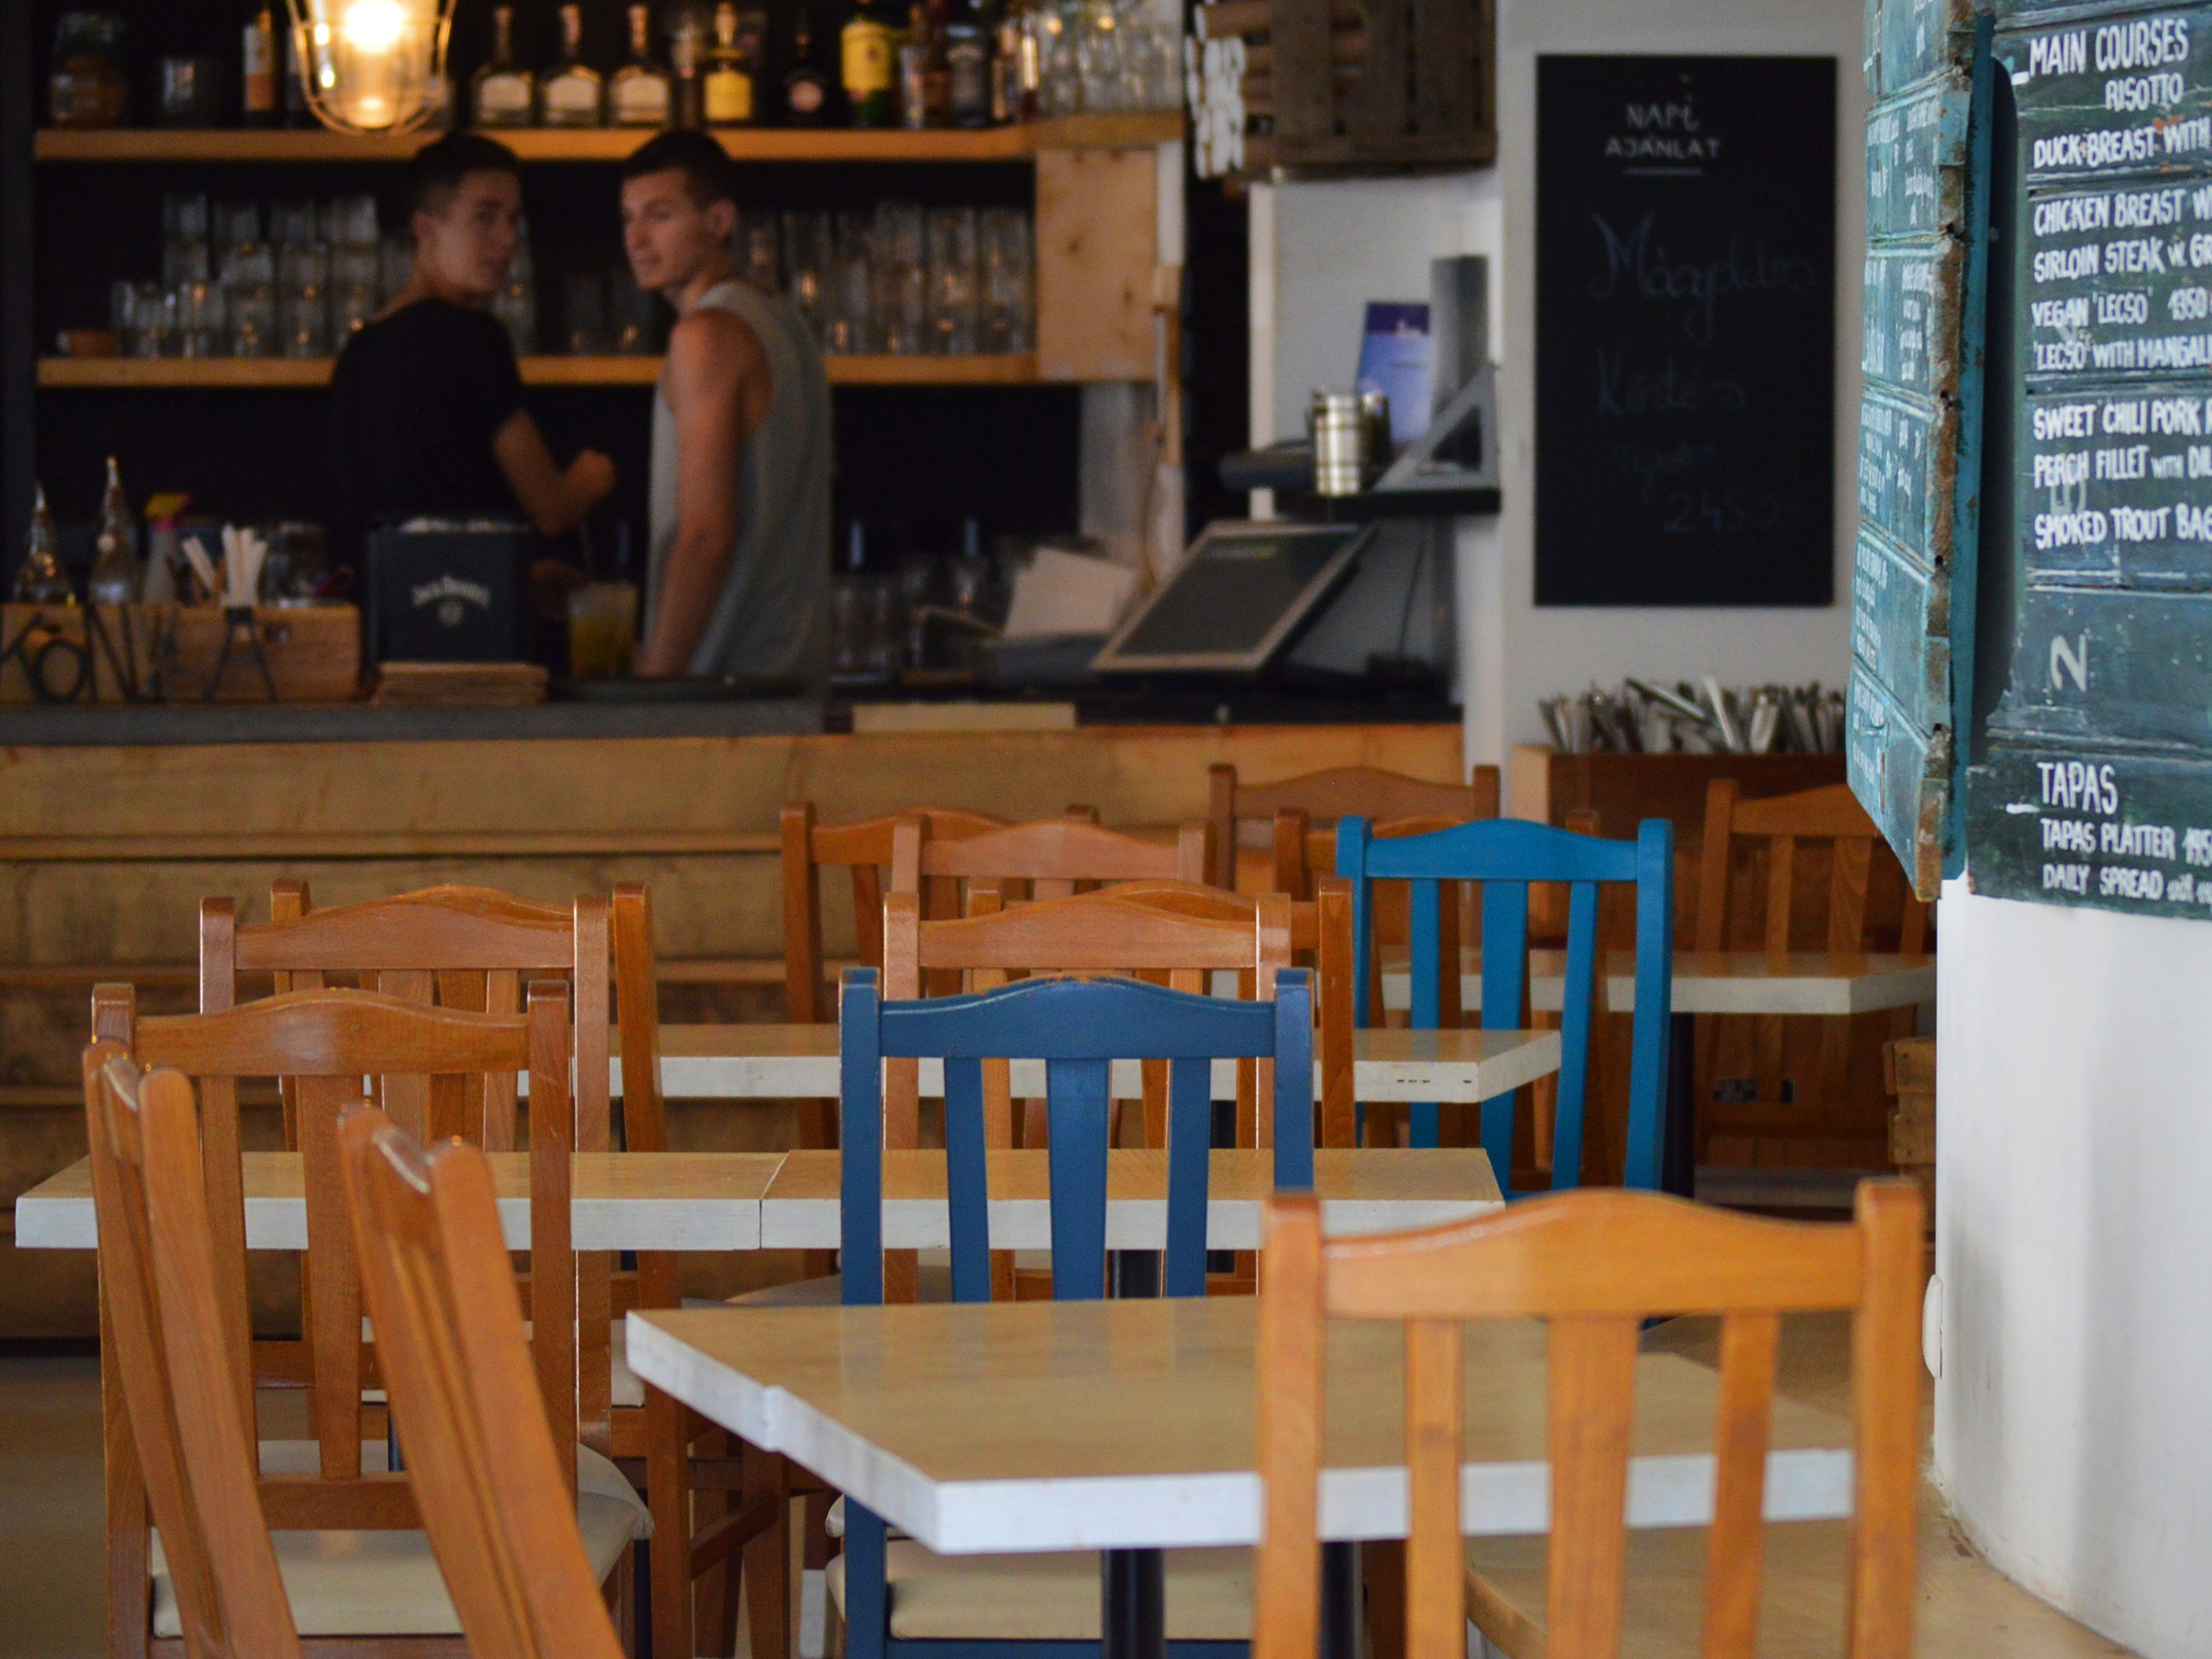
working, cafe, coffee, restaurant, bar, young, empty, furniture, room, classroom, interior design, chairs, design, tables, preparing, barista